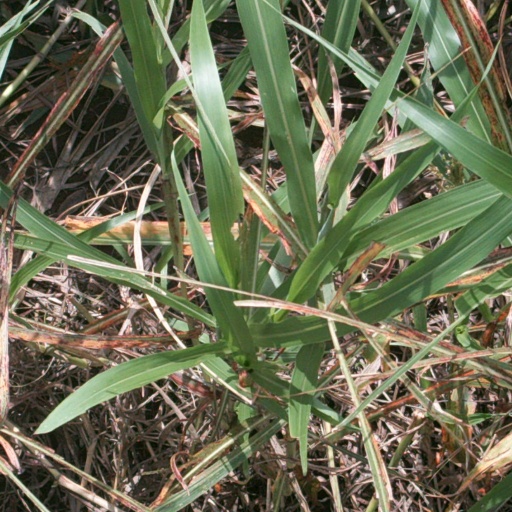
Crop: sorghum